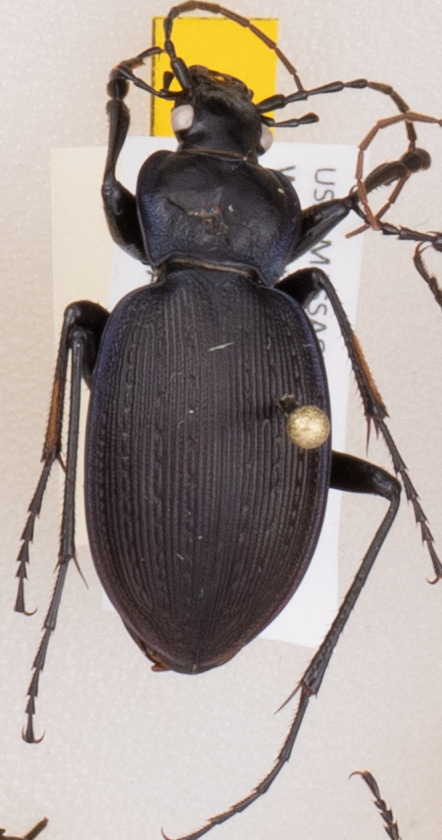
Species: Carabus goryi
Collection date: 2019-07-16
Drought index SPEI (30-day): -0.008
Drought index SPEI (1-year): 2.09
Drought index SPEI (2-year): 2.09